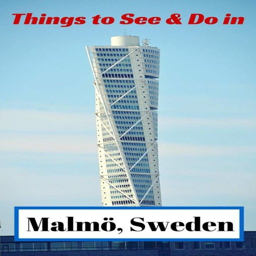
the building here is one of the attractions to see and do with kids during a day trip .